Firearm

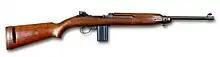
The M1 carbine, a uniquely-designed carbine, chambered in .30 carbine

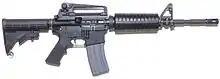
The M4 carbine, a carbine derivative of the M16 rifle, chambered in 5.56×45mm NATO

A carbine is a long gun, usually a rifle, that has had its barrel shortened from its original length or is of a certain size smaller than standard rifles, but is still large enough to be considered a long gun. How considerable the difference is between a rifle and a carbine varies; for example, the standard Heckler & Koch G36's barrel has a length of 480 mm (18.9 in), the G36K carbine variant's barrel is 318 mm (12.5 in), and the G36C compact variant's barrel is 228 mm (9.0 in). Some carbines are also redesigned compared to their rifle counterparts, such as the aforementioned G36/G36K and G36C, or the AK-74 and AKS-74U. However, some carbines, such as the M1 carbine, are not a variant of any existing design and are their own firearm model. Carbines are regardless very similar to rifles and often have the same actions (single-shot, lever-action, bolt-action, semi-automatic, automatic, etc.). This similarity has given carbines the alternate name of "short barreled rifle" (SBR), though this more accurately describes a full-size rifle with a shortened carbine-style barrel for close-quarters use.